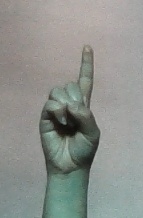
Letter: bb